Phil Mickelson

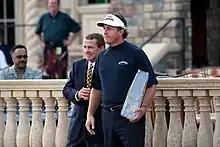
Mickelson with commissioner Tim Finchem after winning the 2007 Players Championship

In December 2019, Mickelson announced via Twitter that "after turning down opportunities to go to the Middle East for many years" he would play in the 2020 Saudi International tournament on the European Tour and would miss Waste Management Phoenix Open for the first time since 1989. However, his decision to visit and play in Saudi Arabia was widely criticized for ignoring the continuous human rights abuses in the nation. Mickelson went on to finish the February 2020 event tied for third.